Qalqilya

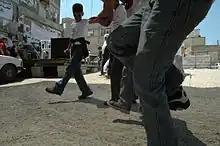
Palestinian boys practising dabke folk dancing in Qalqilya

There are charities, recreational and cultural clubs, Qalqilya TV, and a radio station (Radio Nagham). In the Qalqilya governorate, the NGO Cultural Forum Society (جمعية منتدى المثقفين الخيرية) played a role in publicizing the residents' economic and political problems due to the occupation, the wall, and settlements.